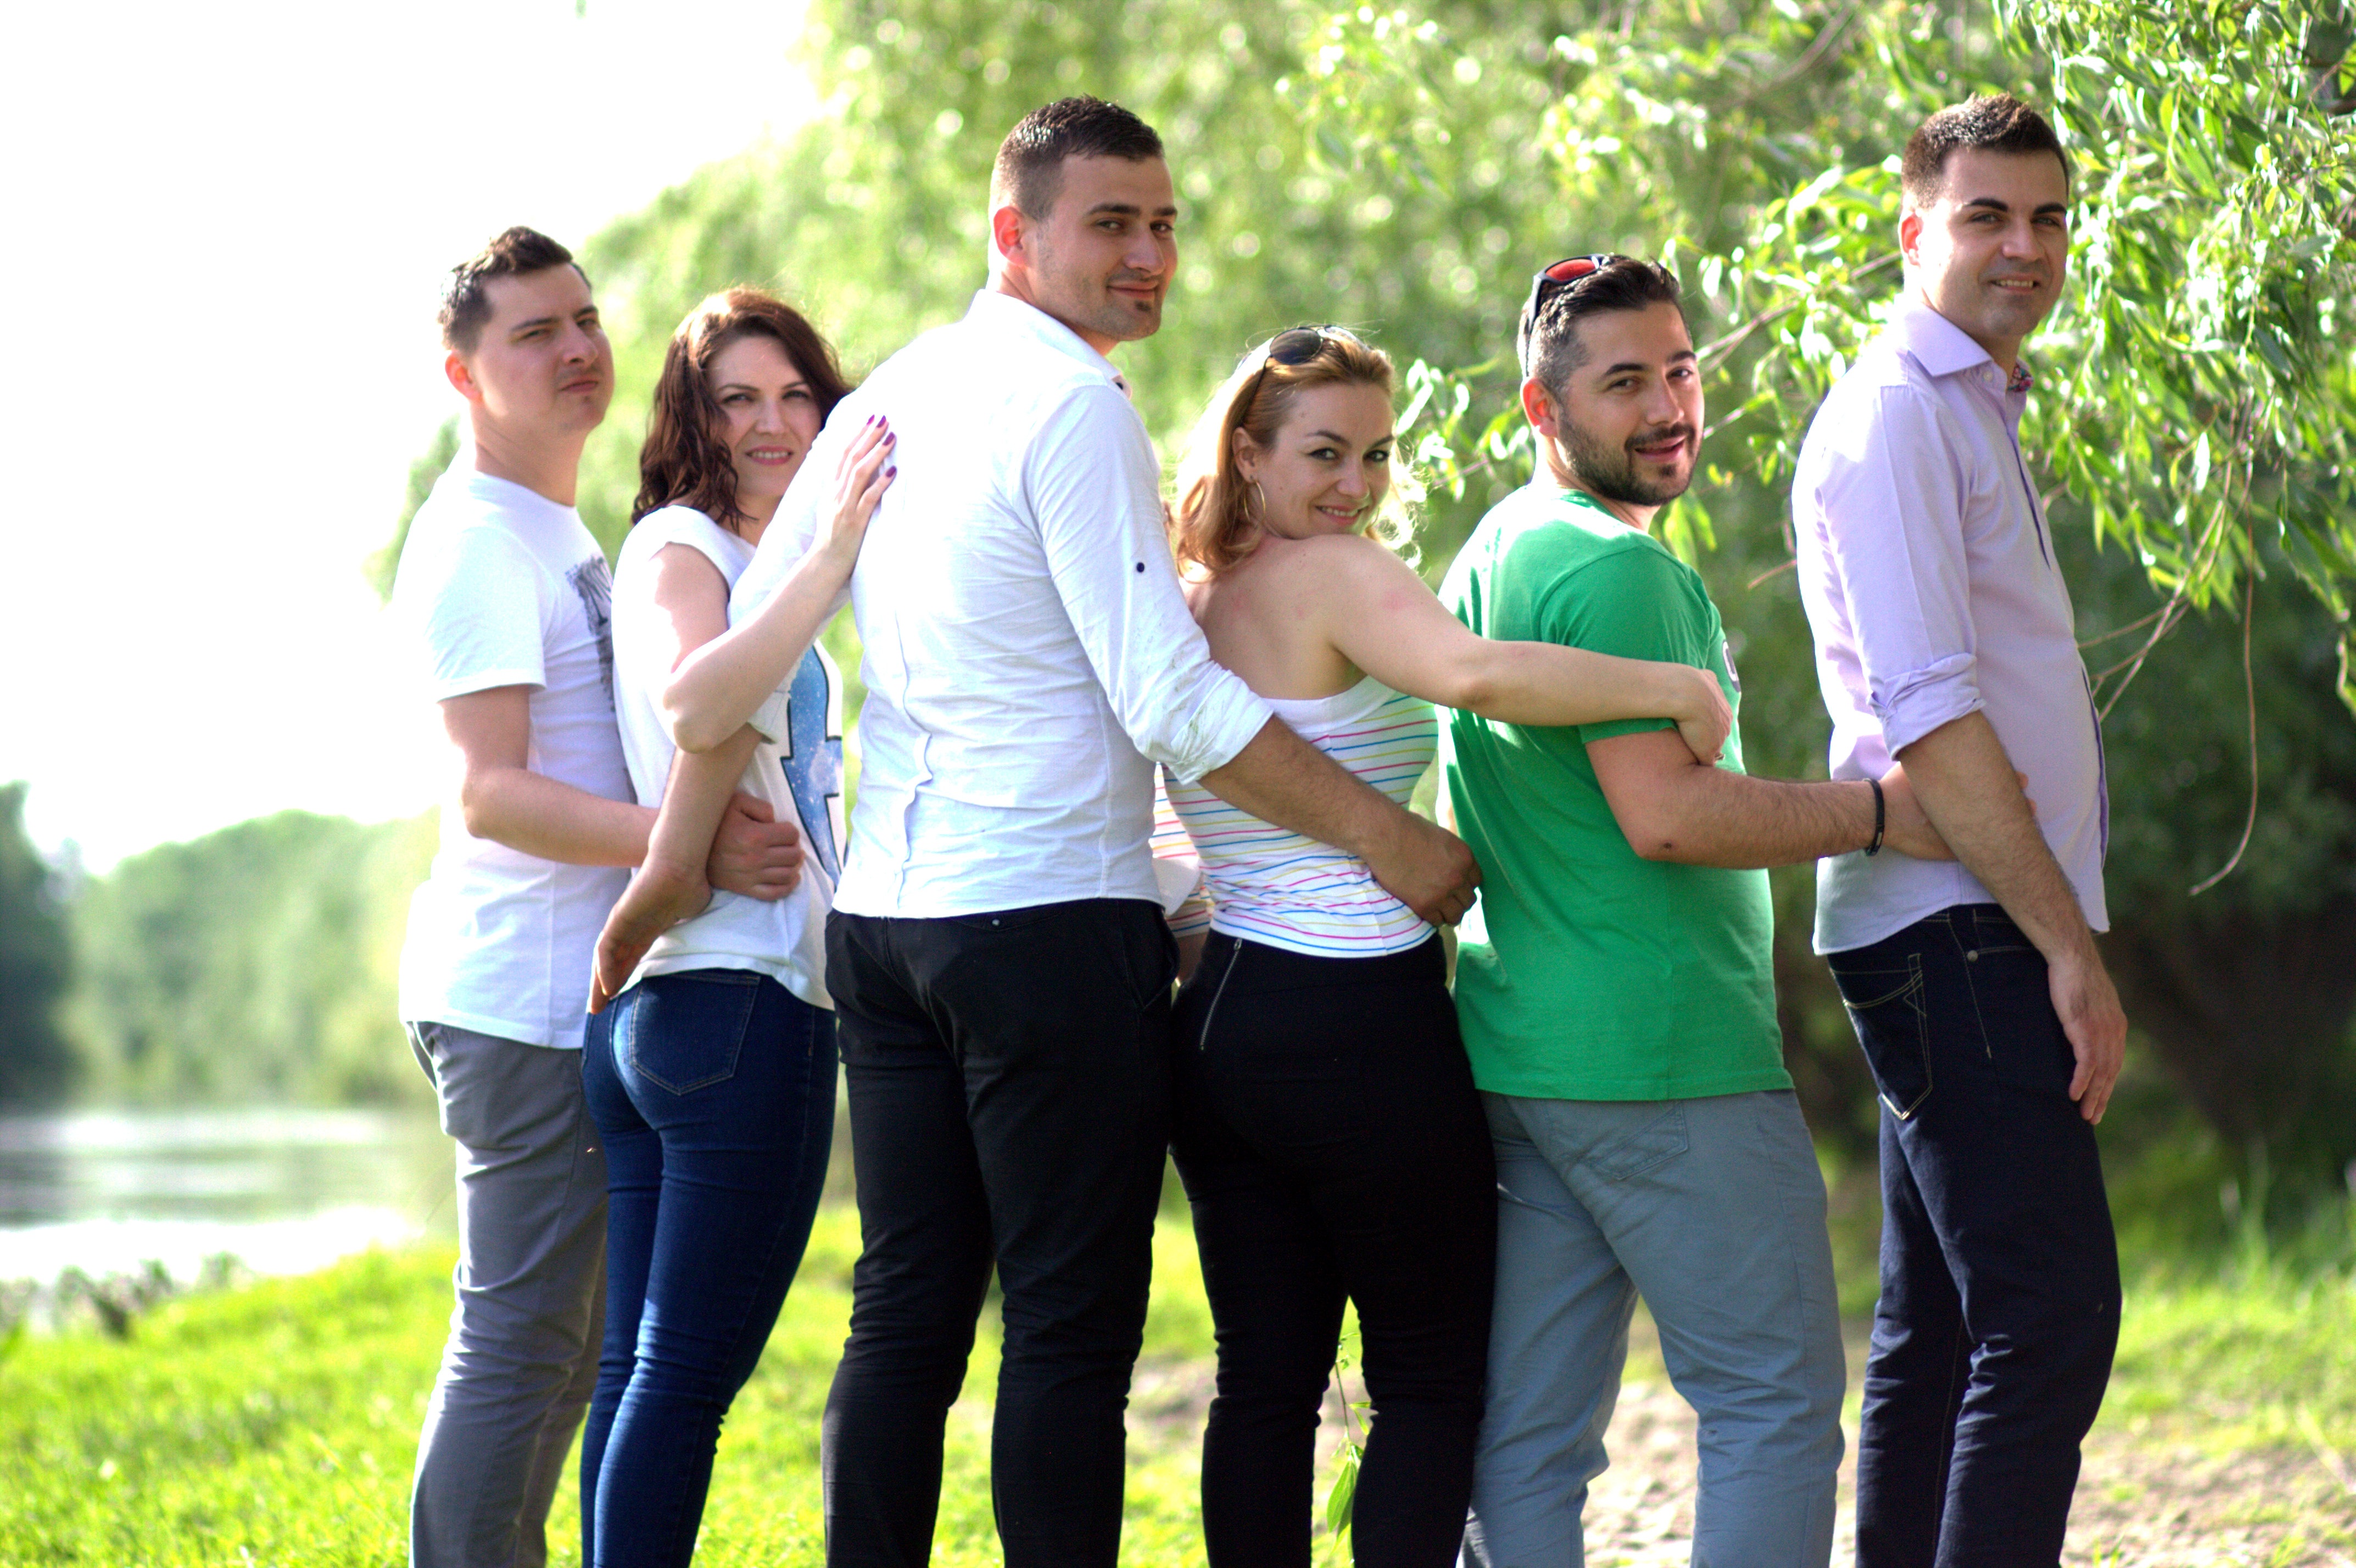
person, people, love, youth, friendship, buddy, team, funny, joy, the gang